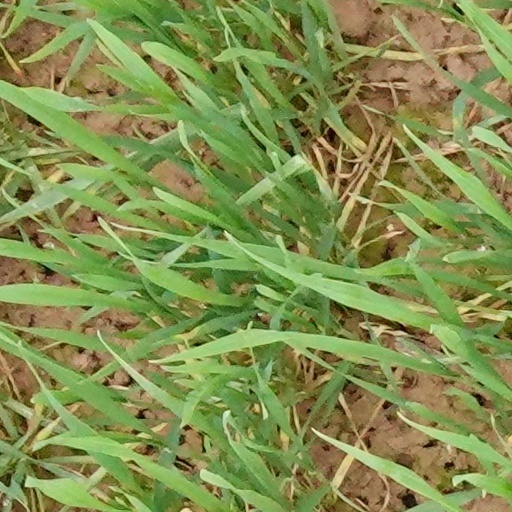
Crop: wheat